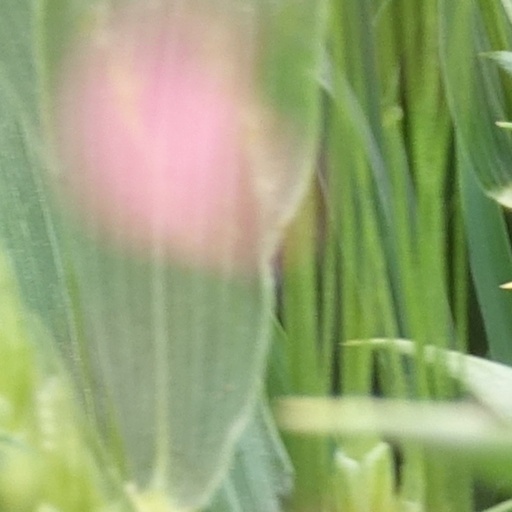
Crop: wheat